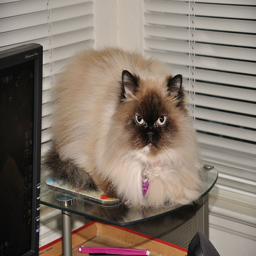
A fluffy cat is sitting on a glass table.
a long haired cat sitting on a glass shelf
Furry Himalayan cat with Siamese markings sitting on the corner of a computer desk.
A fluffy cat sitting on a glass table in a corner of a room.
a cat laying on top of a see through table top